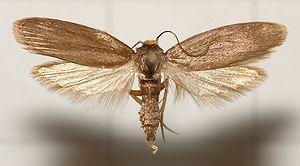
Les vers de cire sont les larves, ou chenilles, des « teignes » ou « fausses teignes des ruches », ou « papillons des ruches », qui appartiennent à la famille des Pyralidae. Deux espèces étroitement apparentées font l'objet d'élevage commercial, la petite teigne des ruches et la fausse teigne de la cire. Elles appartiennent à la tribu des Galleriini dans la sous-famille des Galleriinae. Ce terme désigne aussi les larves d'une autre espèce, la pyrale indienne de la farine, mais on ne la trouve pas dans le commerce.